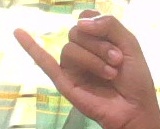
ASL sign: J